House of Thurn

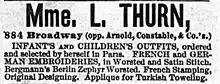
Display ad for the Thurn children's clothing store at 884 Broadway in 1875

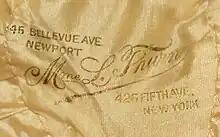
Thurn label from a silk girl's dress, 1887

Thurn's founder was a German immigrant named Caroline Sidonie Dittmarsch, who in the mid-1860s had married a teacher named Leopold Thurn. After operating briefly in partnership with the head of a girls' school, Sidonie opened the first of the Thurn clothing shops in 1870. At that time, both the business and the proprietor were called either Madame L. Thurn or simply Madame Thurn. In 1873, Thurn moved from its original Brooklyn location to one on Broadway two blocks north of Union Square. It made children's clothing and accessories from Parisian designs and custom-fitted them to its customers, adding embroidery and other enhancements as requested. In 1880, Thurn moved to 288 Fifth Avenue, the first of a succession of Fifth Avenue locations. In 1890, the shop moved further uptown to 426 Fifth Avenue and remained there until 1913 when the entire block was torn down to make way for construction of the flagship building of the Lord & Taylor department store.